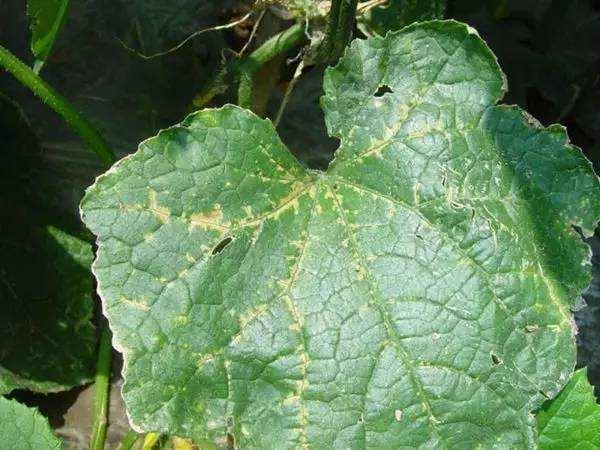
Plant: Cucumber
Disease: cucumber angular leaf spot